Lucille Ball

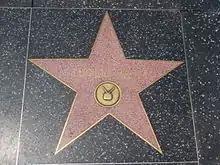
Ball's Hollywood Walk of Fame star for her television work

On April 18, 1989, Ball was admitted to Cedars-Sinai Medical Center in Los Angeles after experiencing chest pains. She was diagnosed with a dissecting aortic aneurysm near her heart and underwent a 7-hour surgery to repair her aorta and successfully install an aortic valve replacement.